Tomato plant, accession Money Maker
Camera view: tilt-top (135 deg); turntable rotation: 60 degrees
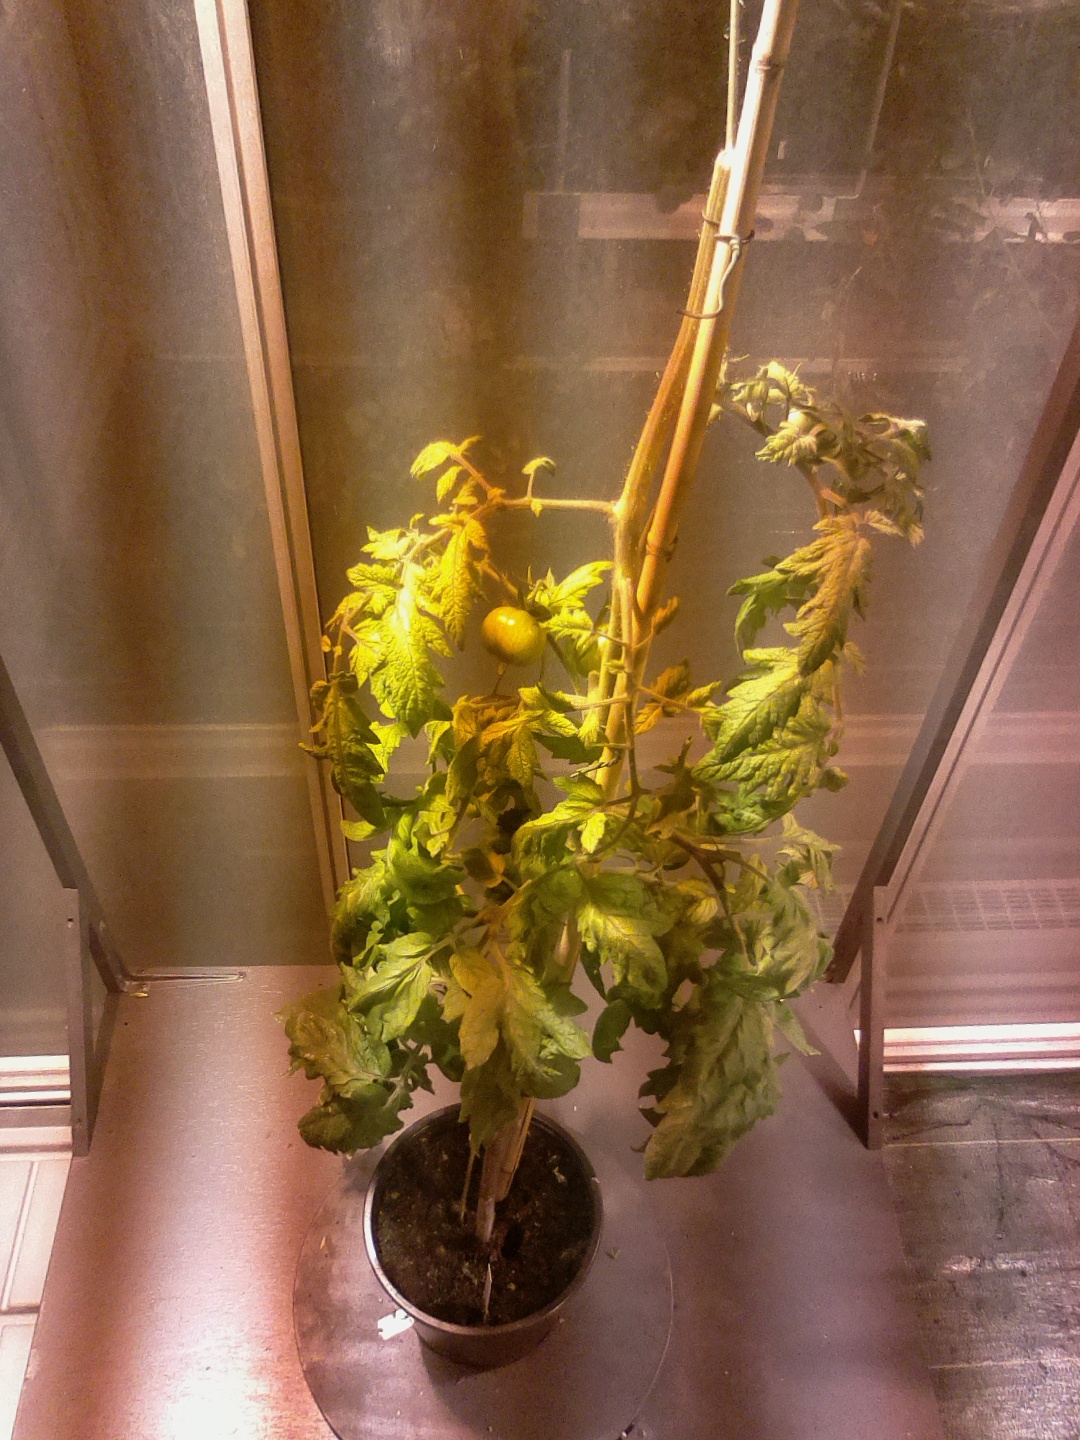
BBCH growth stage 75: 50%-60% of final fruit size